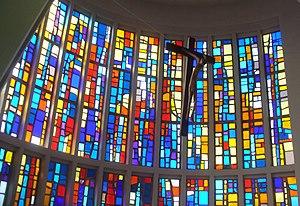
Notre-Dame-des-Flots
Le cap Ferret est un cap français formant un cordon littoral qui se situe à l'extrémité sud de la presqu'île de Lège-Cap-Ferret en Gironde. Il sépare l'océan Atlantique et le bassin d'Arcachon.